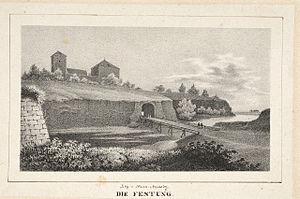
Friedrich Sigismund ou Siegmund Stern était un peintre et illustrateur germano-balte.